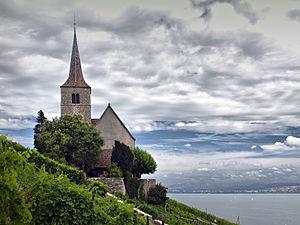
Gléresse (Suisse) - L'église de Ligerz (XVIe siècle) au milieu des vignes en coteaux